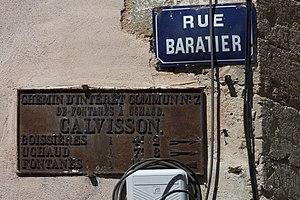
En France, les routes départementales sont des routes gérées par les départements. Elles correspondent généralement à des liaisons au niveau local ou régional, dont l'importance se situe entre les routes nationales et les voies communales.